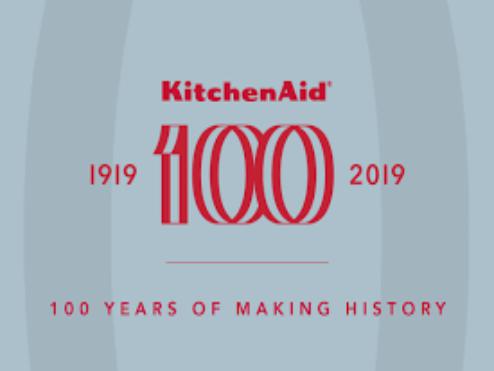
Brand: KITCHEN AID
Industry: Necessities